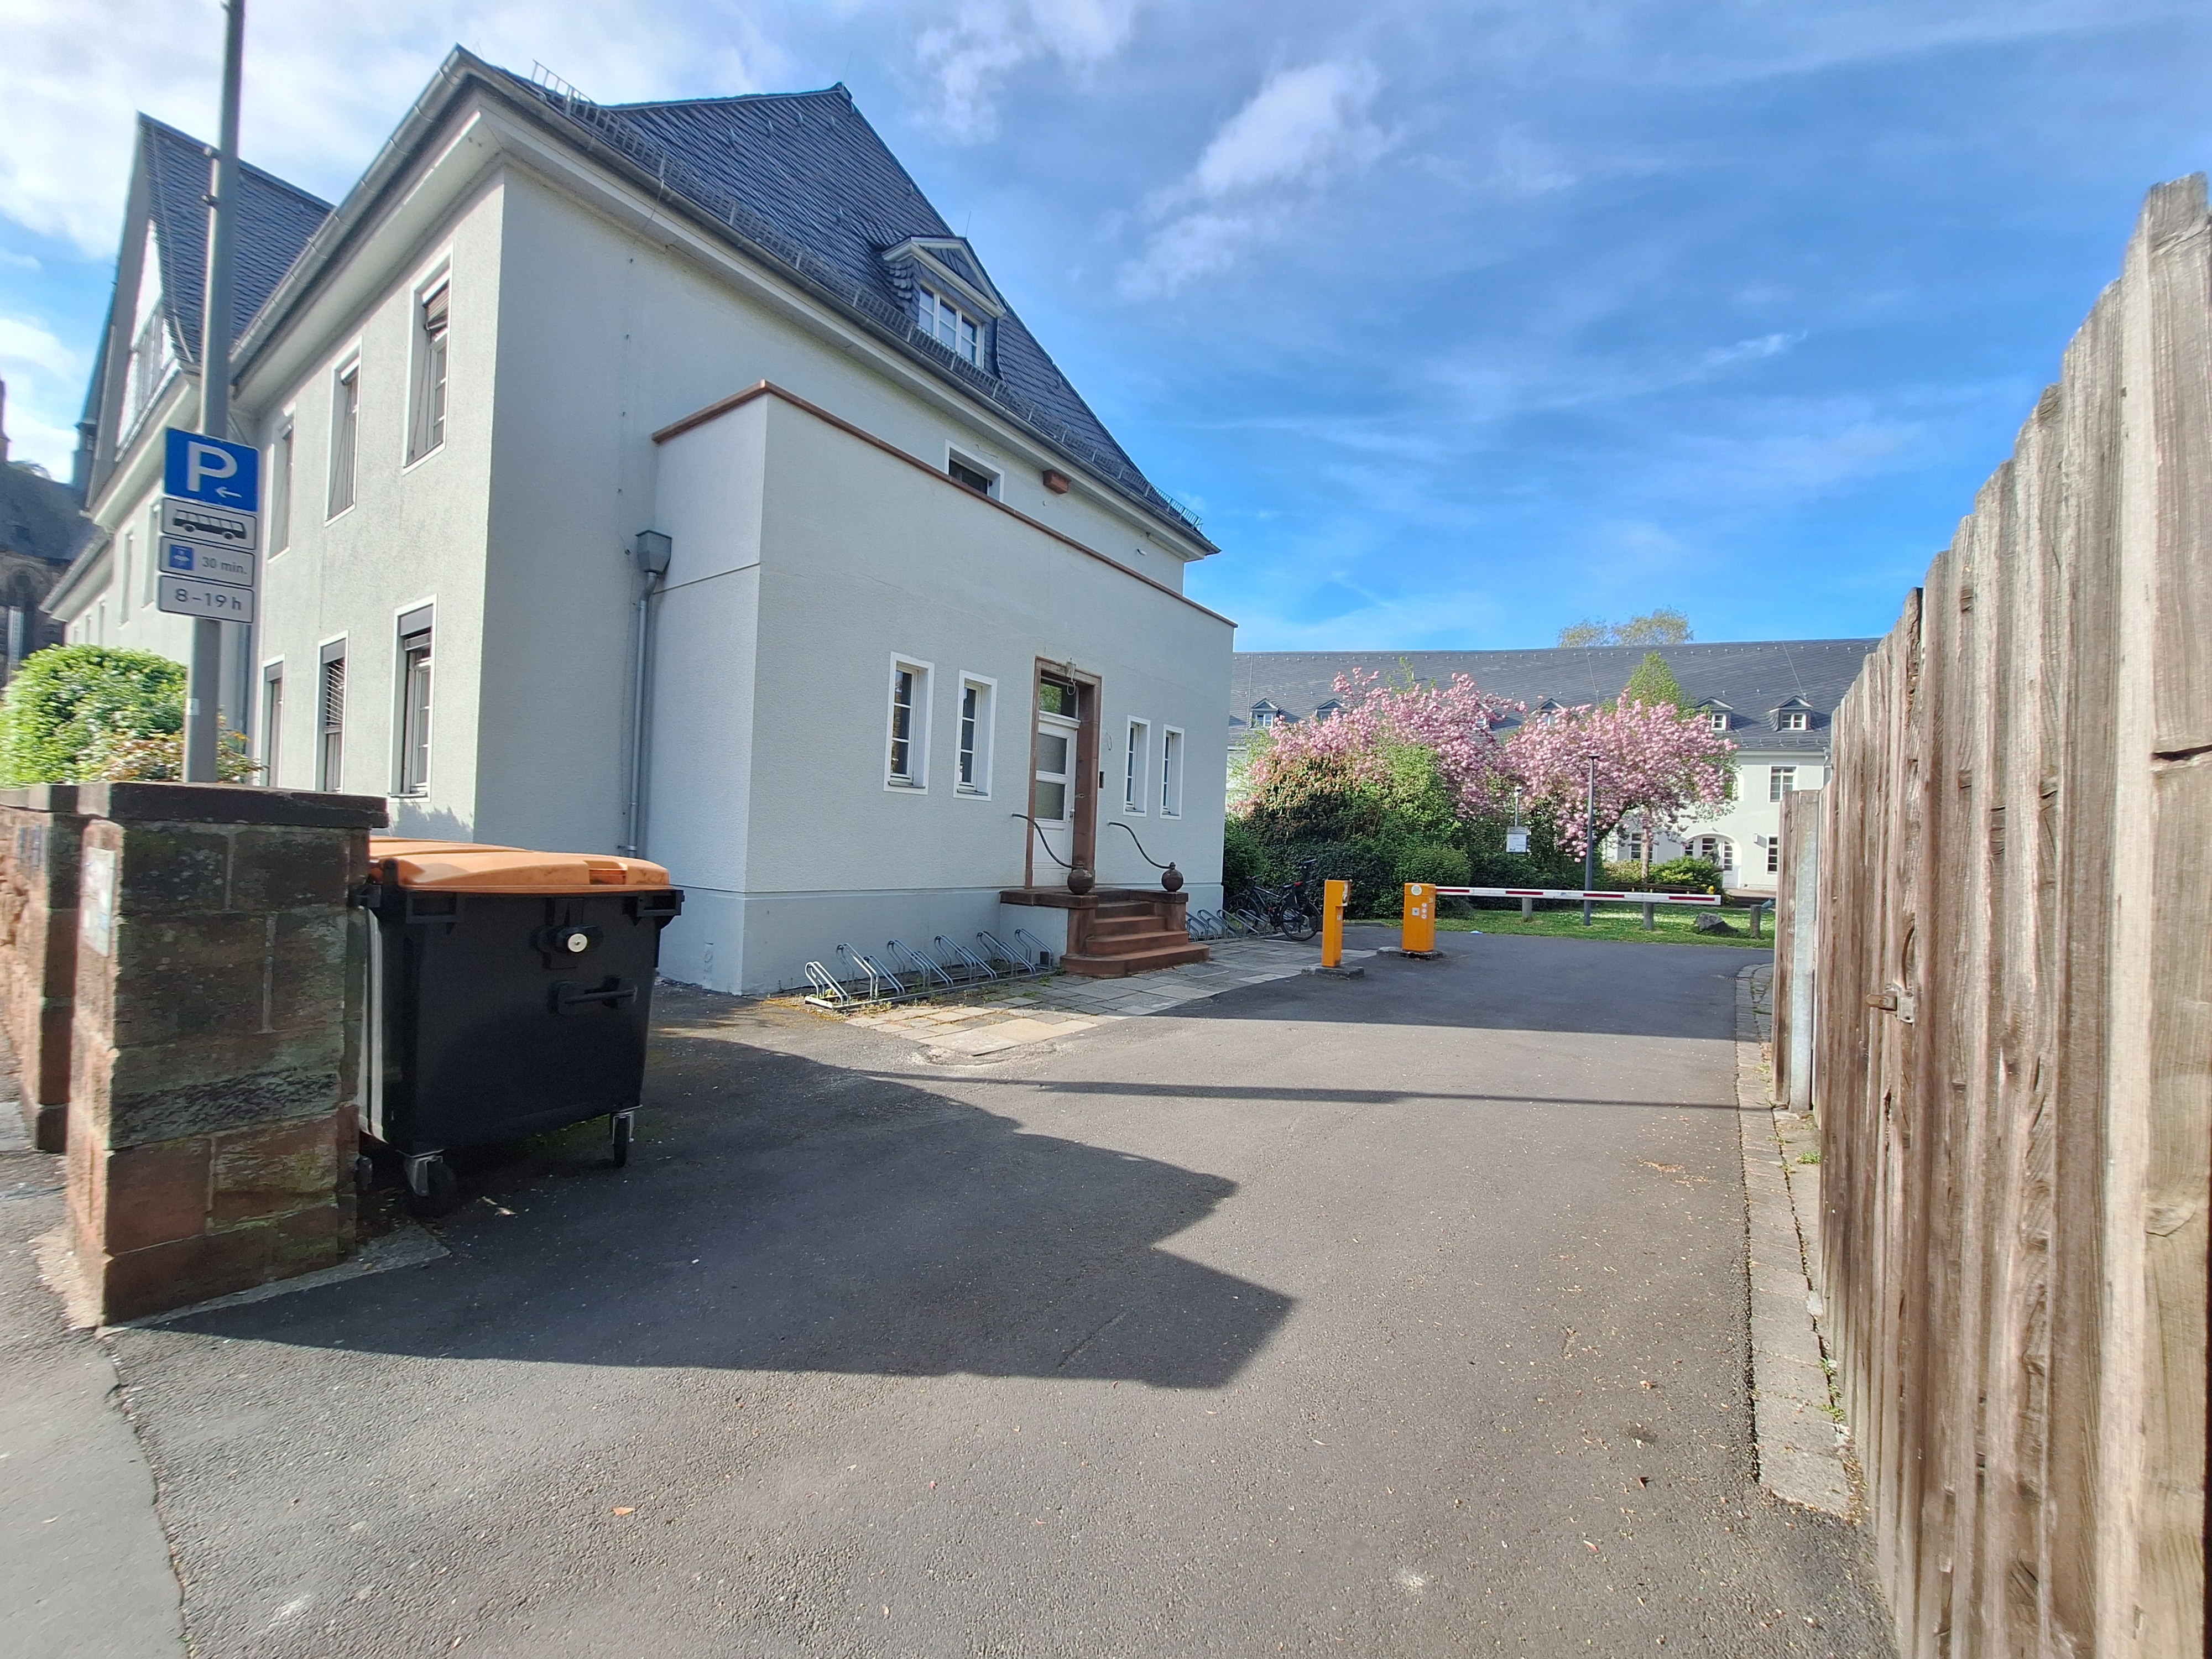
Building: Deutschhausstraße 12